Sinai and Palestine campaign

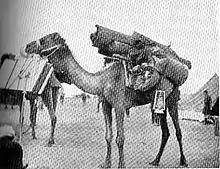
Brigade Headquarters Office Ready for the Road

During one of the patrols, on 19 August, a group of 68 Ottoman soldiers was found half dead from thirst by the 5th Light Horse Regiment (2nd Light Horse Brigade) who, rather than attacking them, gave them water and their rides. The commanding officer and his men led the Ottoman Army soldiers on their horses for through deep sand until met by transport. "This was a very queer sight and worthy of a moving picture [of these] poor sacrifices of the Huns."